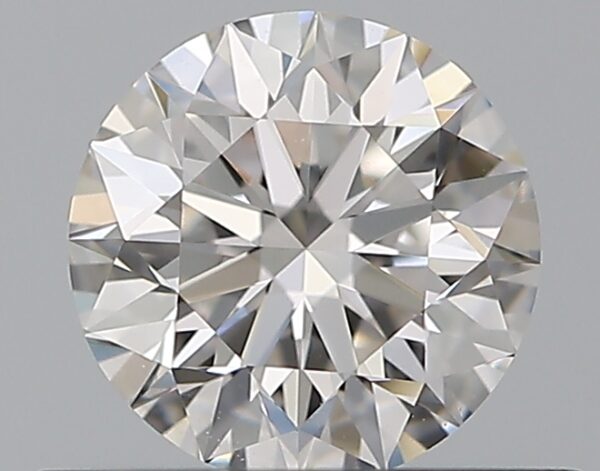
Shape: round
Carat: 0.5
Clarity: VVS1
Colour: G
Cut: EX
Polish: EX
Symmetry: EX
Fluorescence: F
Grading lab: GIA
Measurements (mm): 5.07 x 5.1 x 3.19